Dega Deva Kumar Reddy

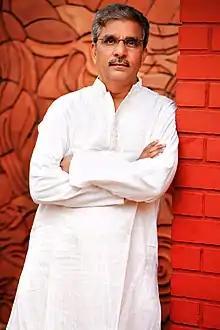

Dega Deva Kumar Reddy is an Indian educationist, film producer, and an entrepreneur. Deva Kumar is an alumnus of Rishi Valley School, a school founded by Jiddu Krishnamurti in Madanapalle, South India. He founded 'Srujana School' and produced Telugu feature films Ammayi Bagundi and Manasu Palike Mouna Raagam. He also produced 'Essence of Life' a synergy of five Indian classical dance forms based on Jiddu Krishnamurti teachings.